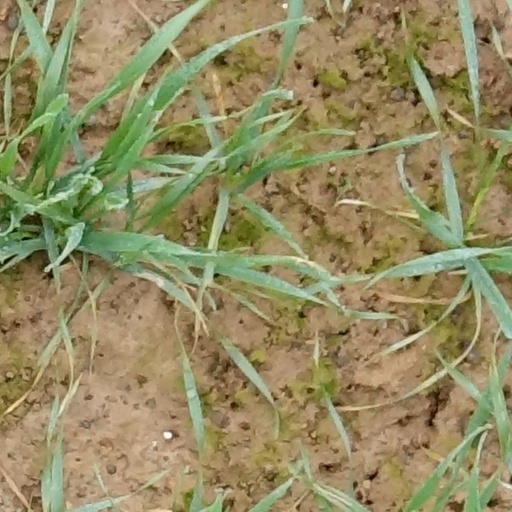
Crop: wheat